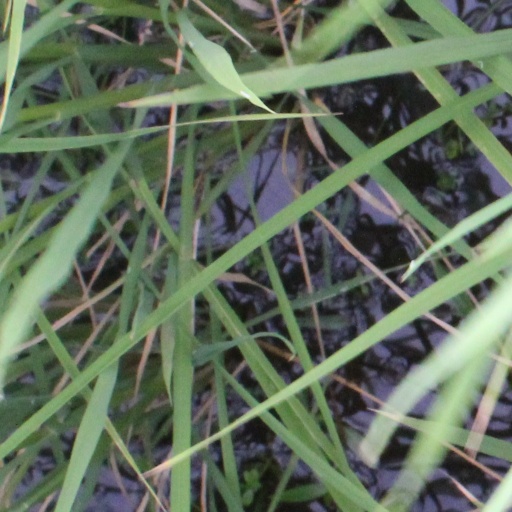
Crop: rice